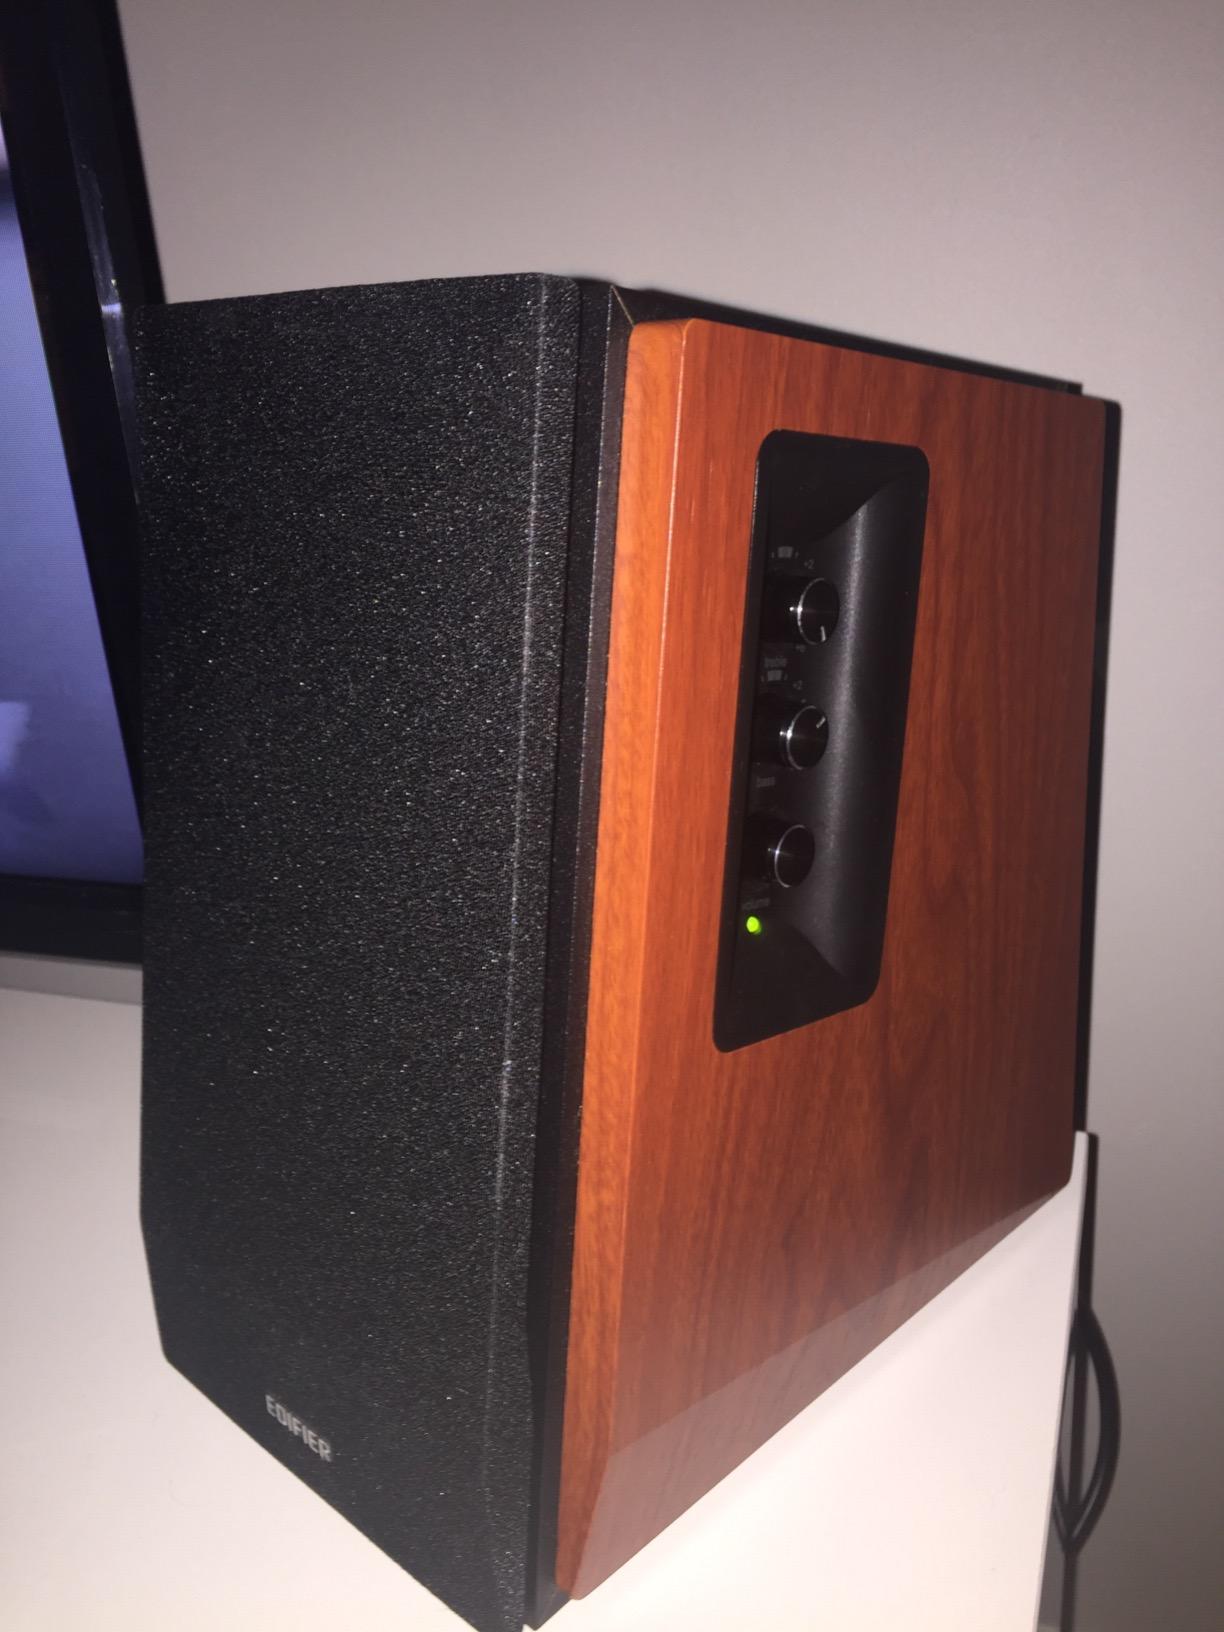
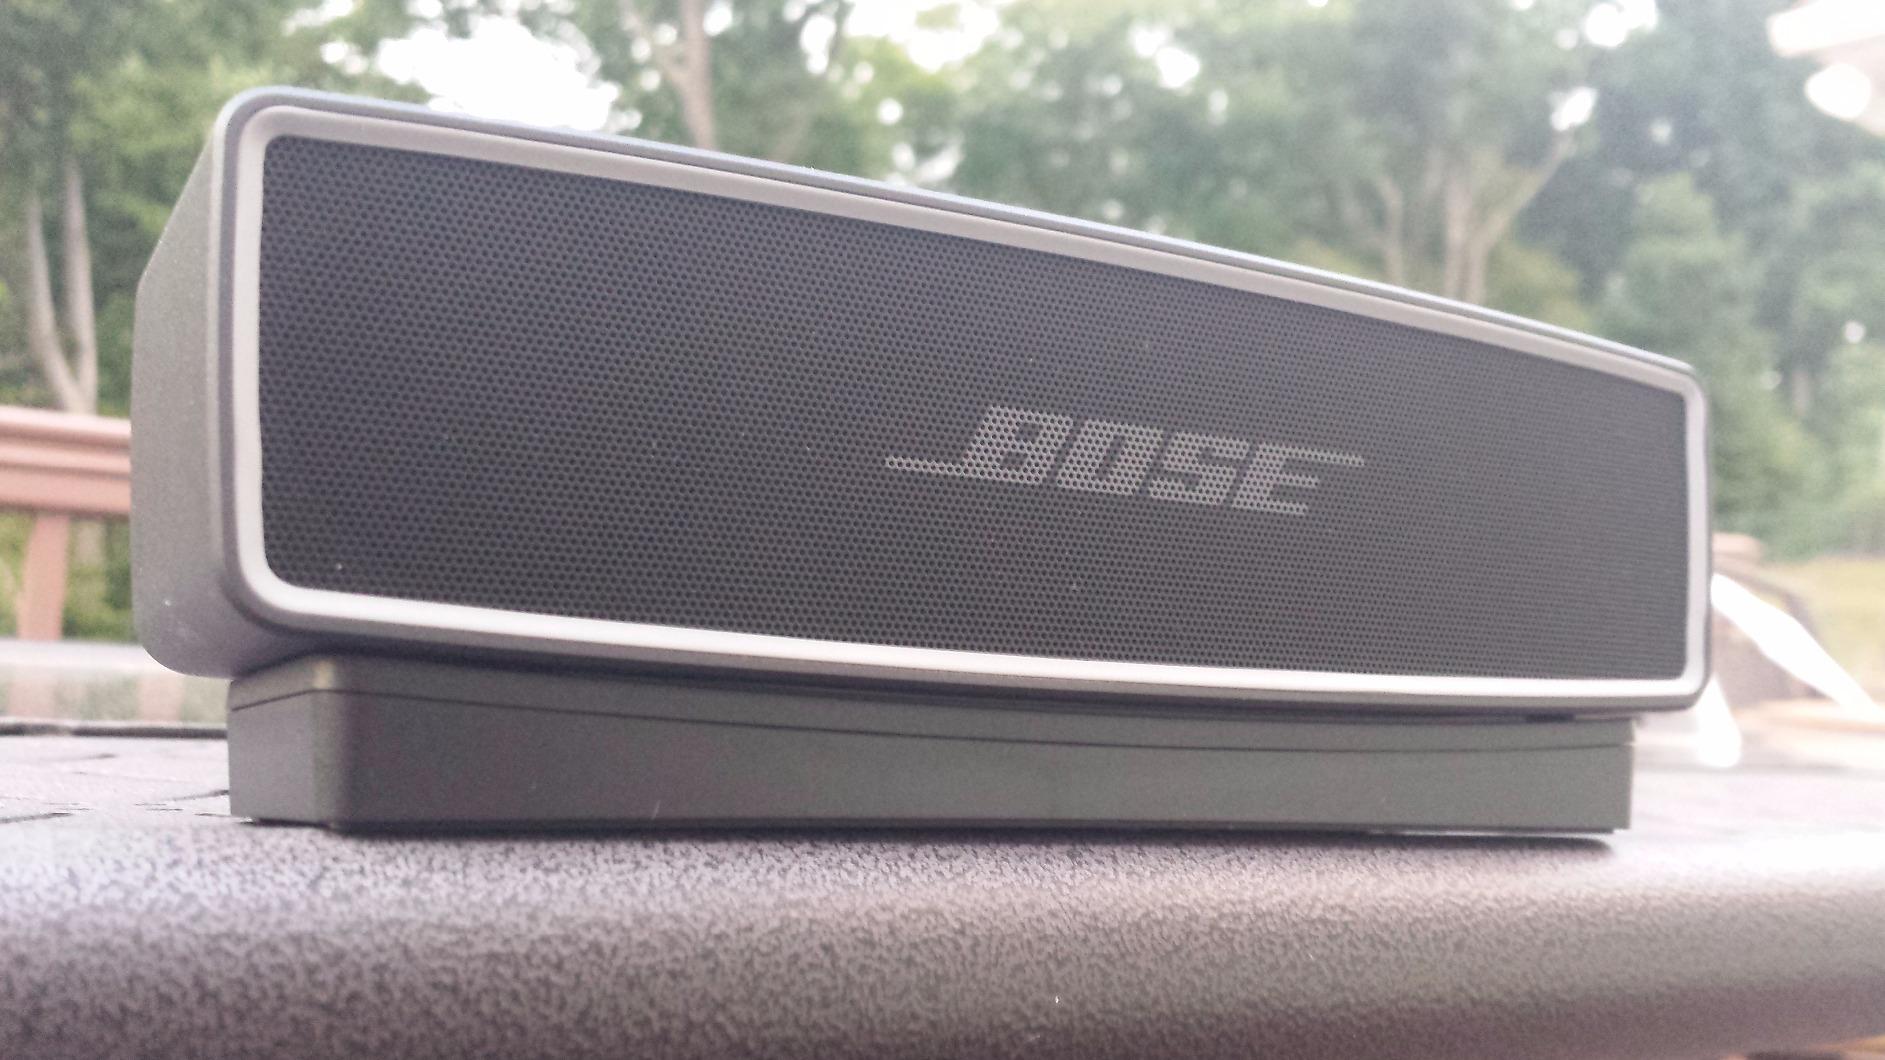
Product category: speaker
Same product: no